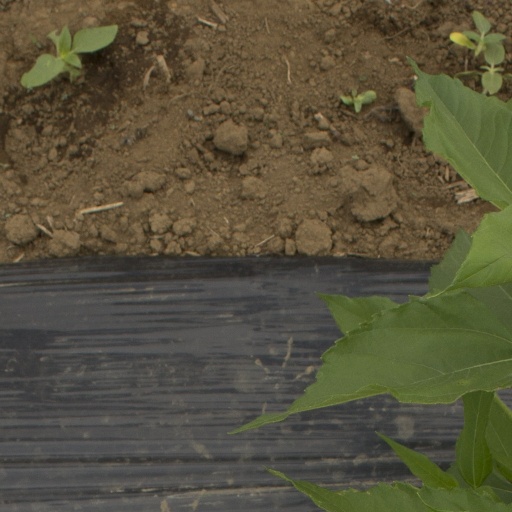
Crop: Jerusalem artichoke